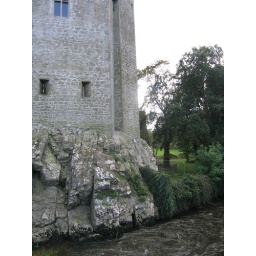
You can see here how the castle sits RIGHT on the river basically, or the bedrock right in the river